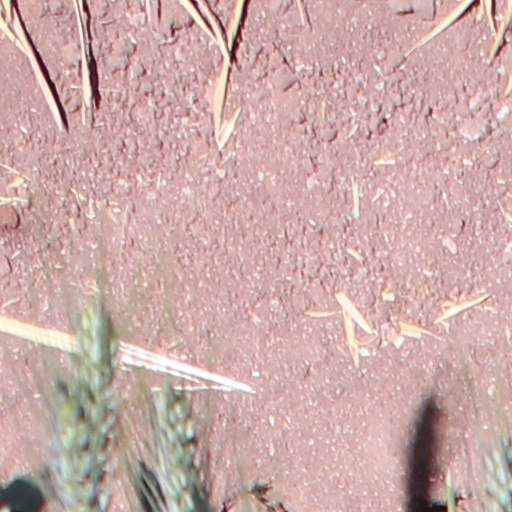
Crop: wheat